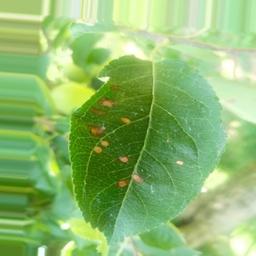
Label: Alternaria